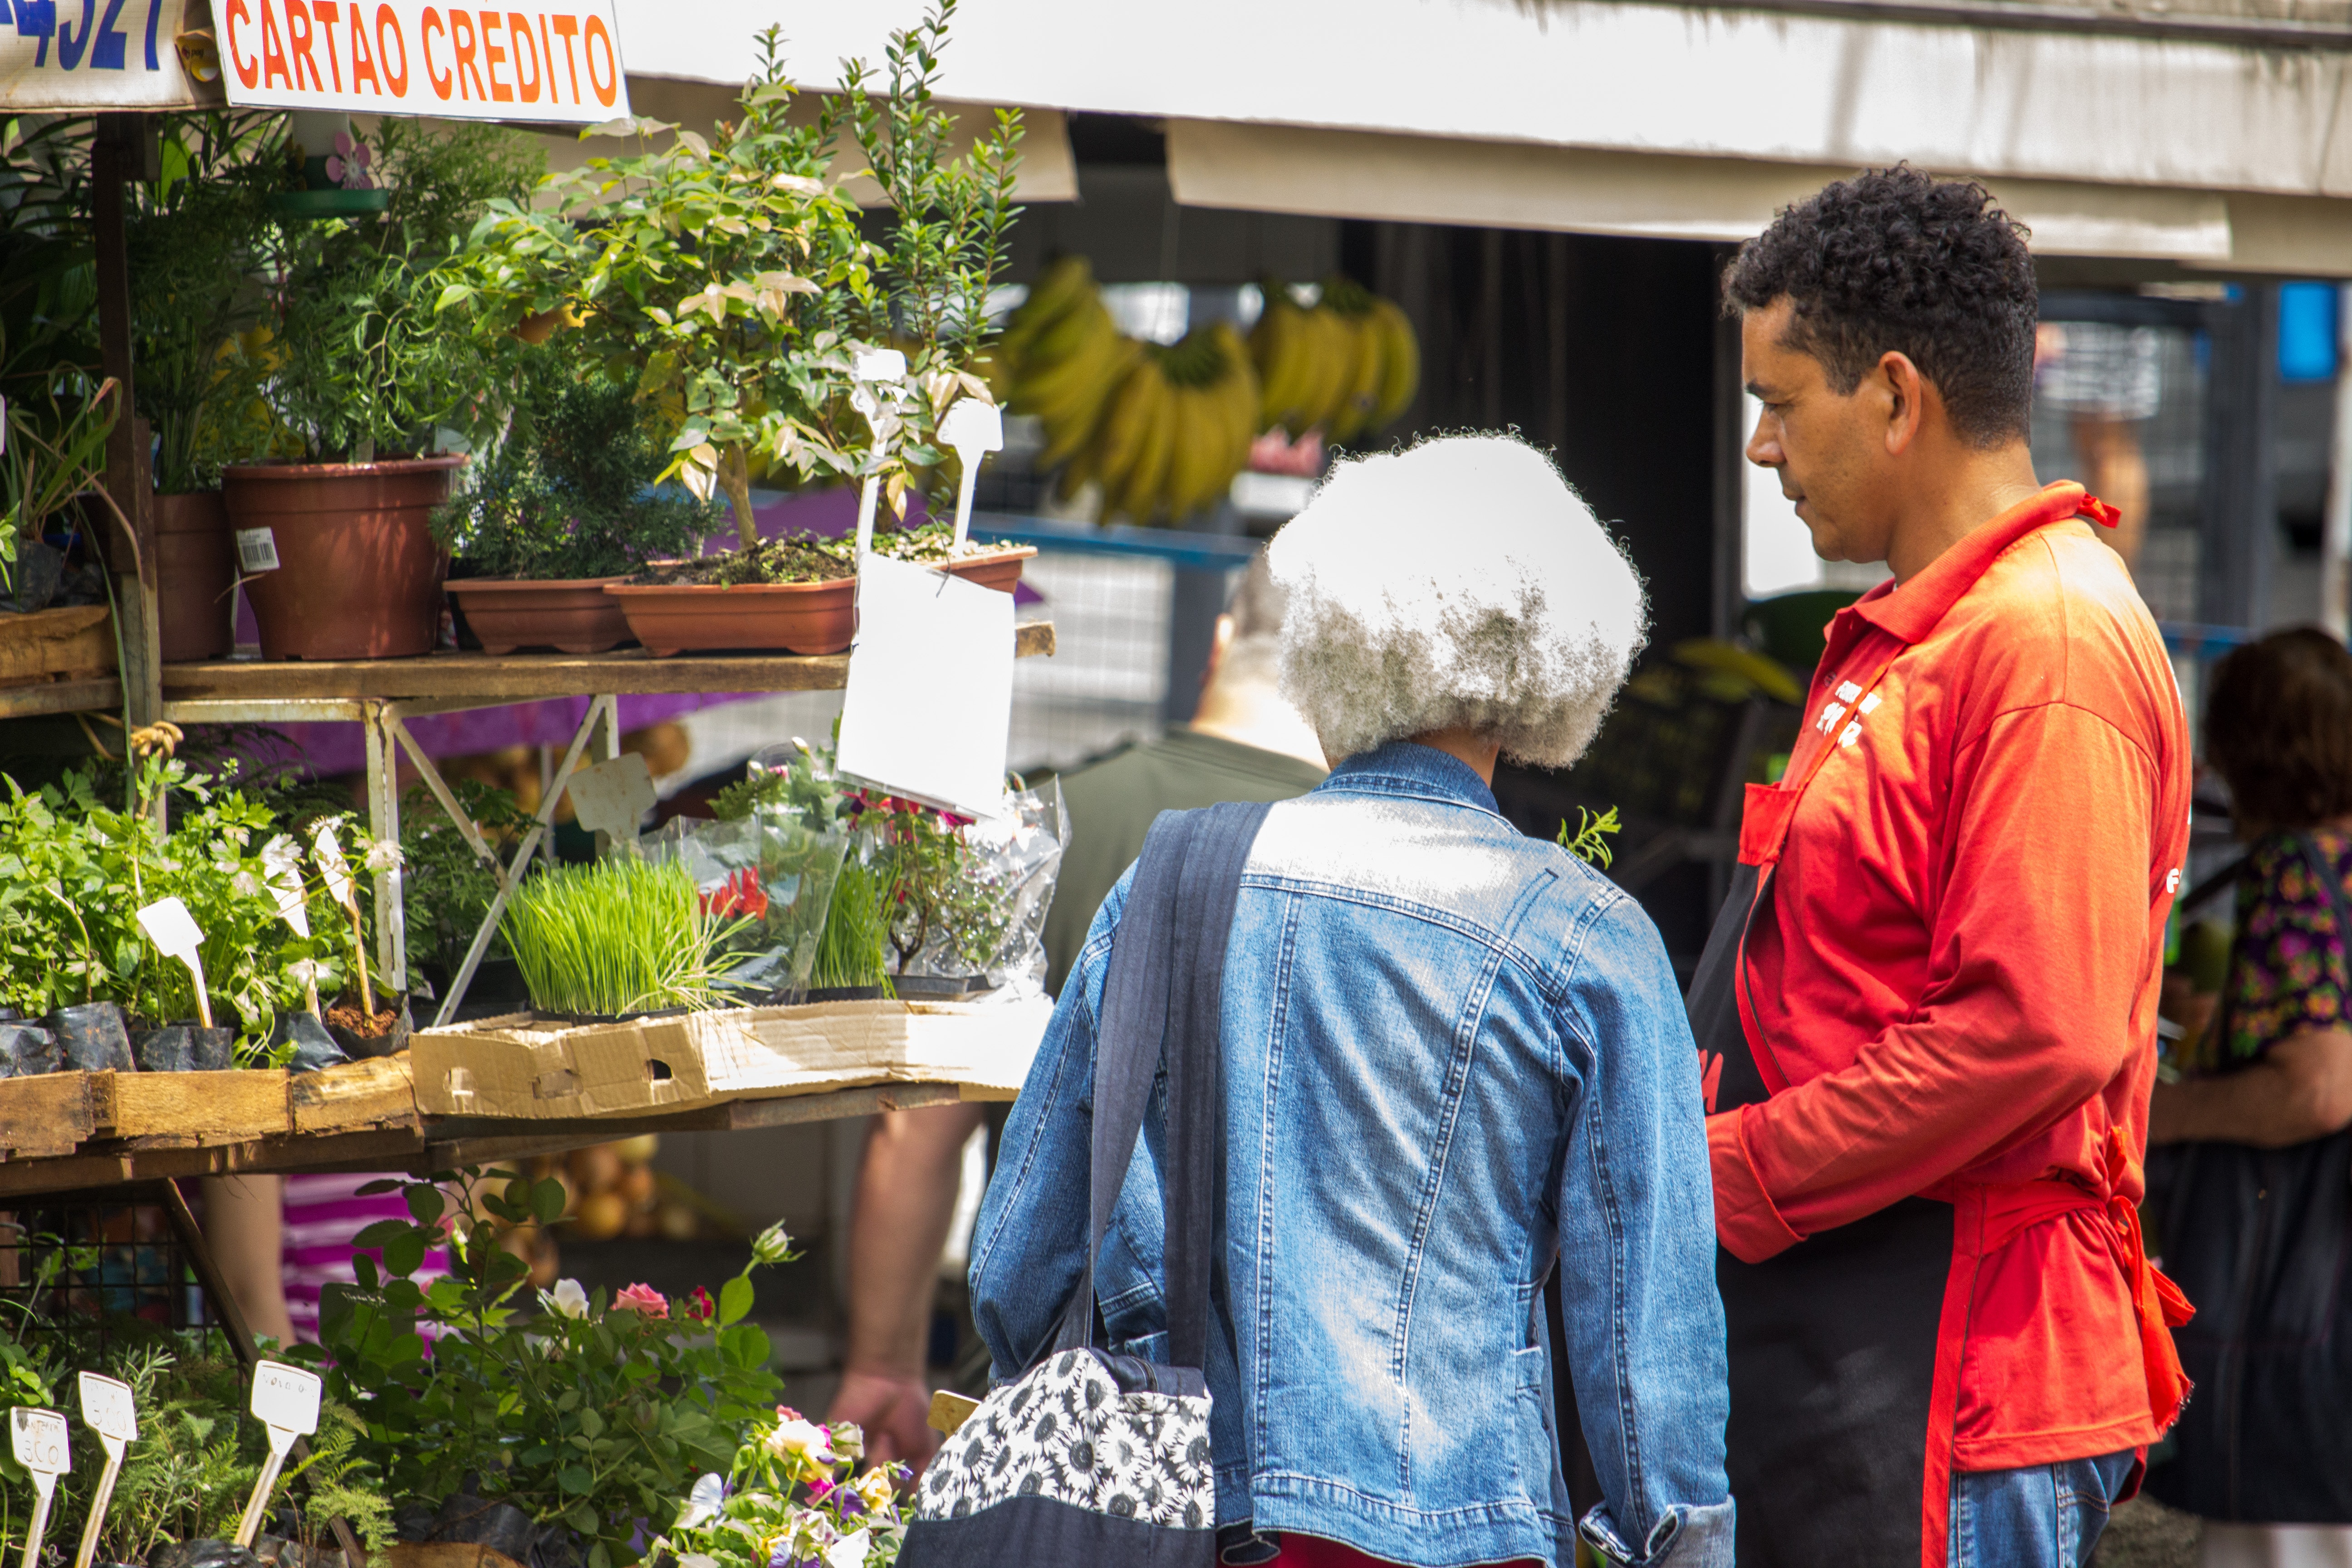
people, selling, public space, snapshot, houseplant, human, organism, temple, plant, tree, adaptation, tourism, leisure, flower, event, vacation, street, floristry, market, city, road